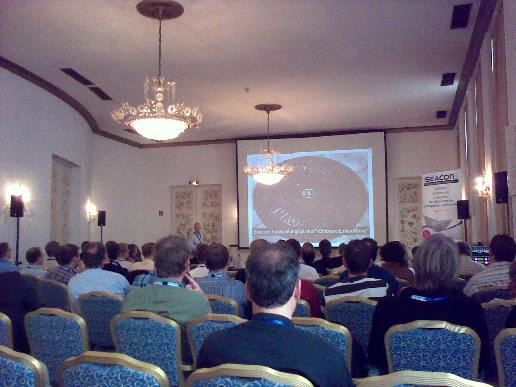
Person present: Yes